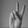
ASL letter: V